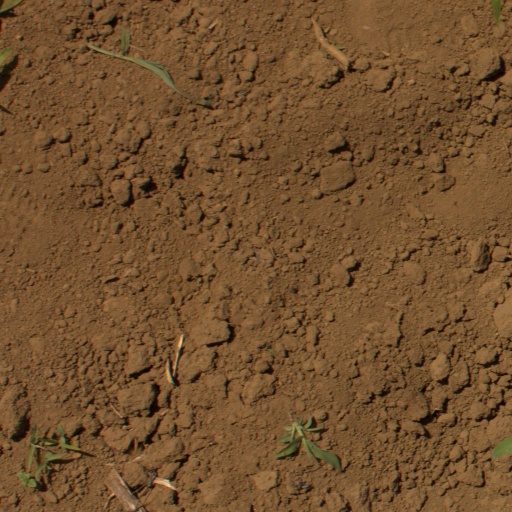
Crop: Jerusalem artichoke